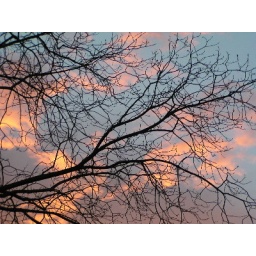
The tree is in the back of the house but I took it over the roof from the from deck in front. I like it.